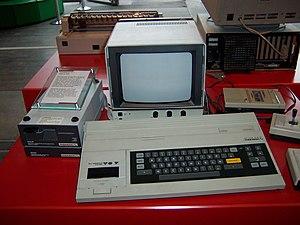
Ceci est une liste des périphériques officiels, c'est-à-dire figurant au catalogue, des micro-ordinateurs MO et TO Thomson.